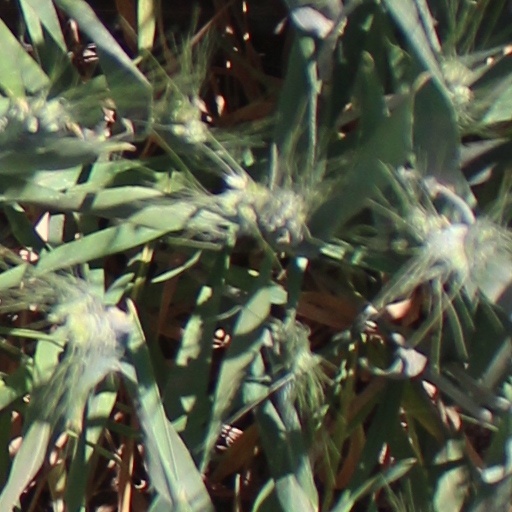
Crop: wheat